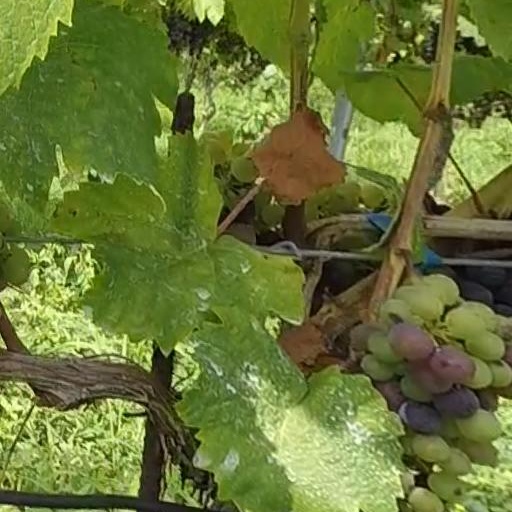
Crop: grape